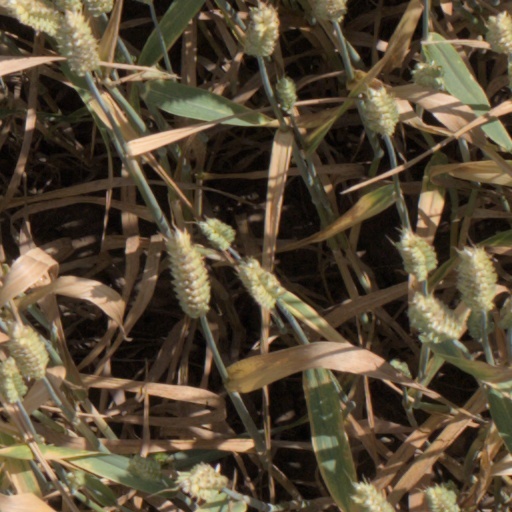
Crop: wheat